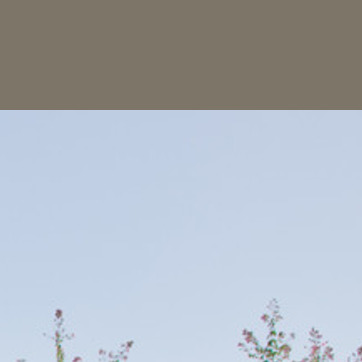
Material: sky